Al Warqa

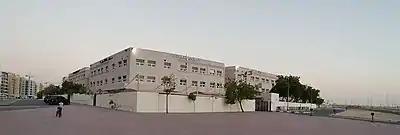
Our Own High School, Al Warqa

Landmarks in Al Warqaa include Dubai Municipality garbage disposal centre, Aswaaq Mall and Al Warqa Grand Mosque.